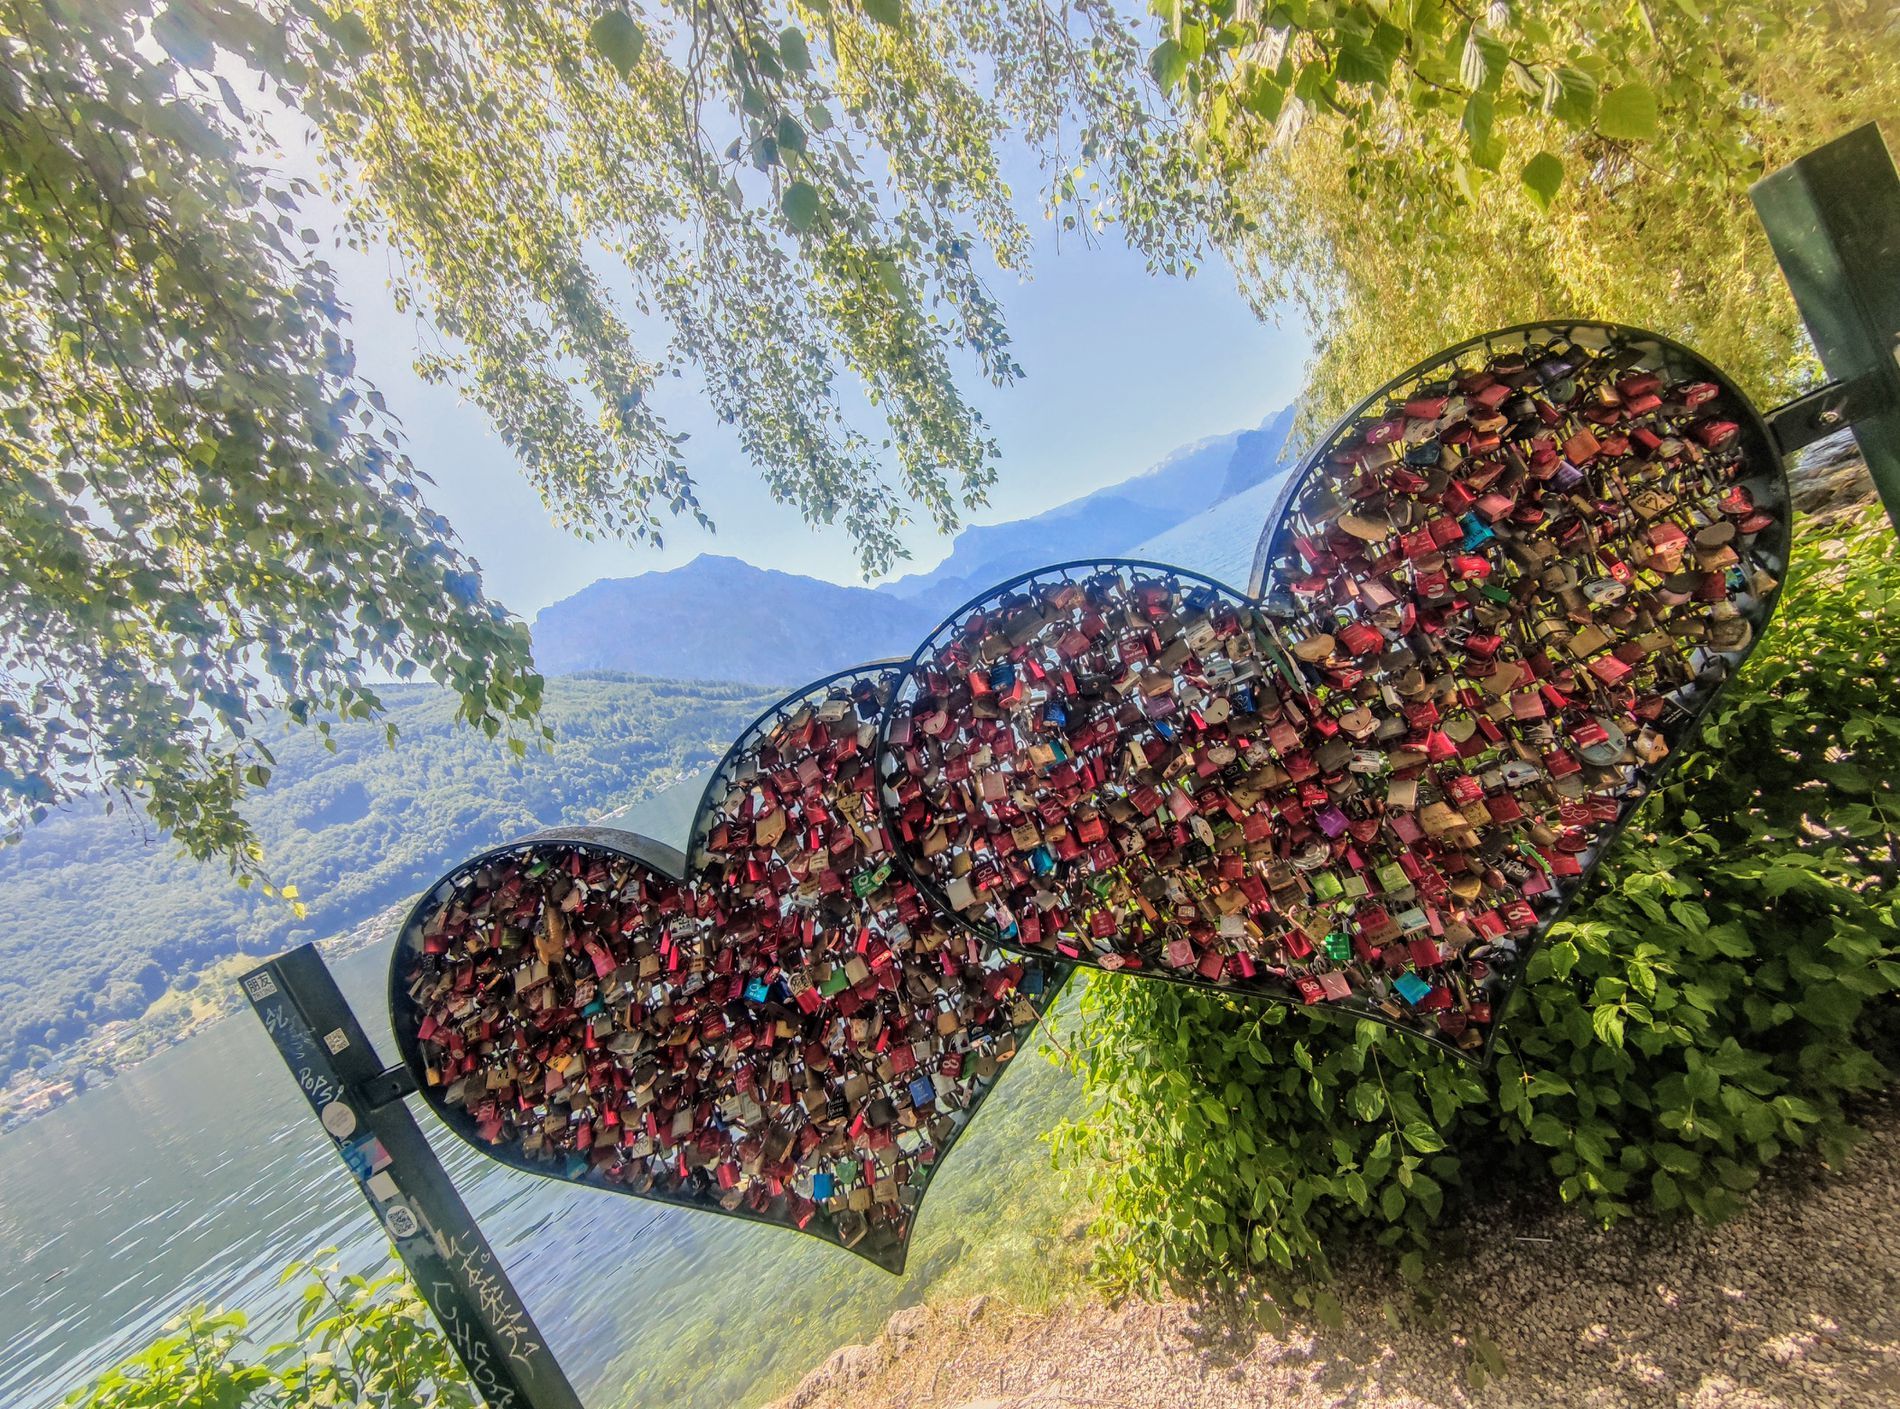
Locks of Love
A breathtaking view of an outdoor landscape of two enormous, entwined heart-shaped metal structures, heavily covered with love locks of various shapes, sizes, and colors. The hearts are set against the serene lake, green rolling hills, and tall mountains against a bright blue sky.
Eye Level  shot gave  depicts romance and everlasting love, the padlocks being a symbol of couples locking their love here at this picturesque location. The natural beauty of the lake and the mountains enhances the emotional intensity, as it has a surreal, peaceful quality about it.
Labels: Nature, Outdoors, Scenery, Herbal, Herbs, Plant, Grass, Park, Symbol, Vegetation, Lake, Water, Landscape, Tree, Love Heart Symbol, Cross, Rock, Architecture, Building, Shelter, Summer, Land, Rainforest, Heart, Sky, Mountain, Shoreline
Camera: Xiaomi M2007J3SG
Aperture: F2.4
Exposure: 1/227 sec
ISO: 50
Focal length: 2.1 mm